Yanyuan County

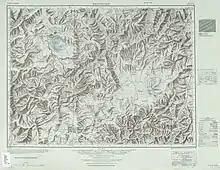
Yanyuan (labelled as YEN-YÜAN ) (1953)

In the west, Yanyuan County encompasses the eastern shores of Lugu Lake, shared with Yunnan Province. To the north and east, Yanyuan is bordered by the Yalong River that cuts a deep gorge through the mountains. The Yalong forms a dramatic bend as it diverts around the Jinping Mountains in northern Yanyuan.